A Sportsman's Sketches

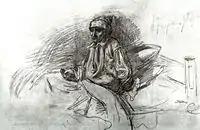
"Hamlet of the Shchigrovsky District". The drawing by Ivan Turgenev. Circa 1850 (?).

In this story the narrator spends the evening at a party of a landowner named Alexander G. Here Turgenev gives excellent descriptions and parodies of the nobility. While attempting to go to sleep, the narrator finds his roommate unable to sleep as well and finds out that he is a man who has realized his uniqueness amongst the upper class, even though he is considered a wit. He is forever cursed to deep introspection and finds in himself nothing save a molded being with no true life. He leaves early in the morning without saying goodbye and the narrator never learns his name.